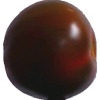
Label: tomato_maroon